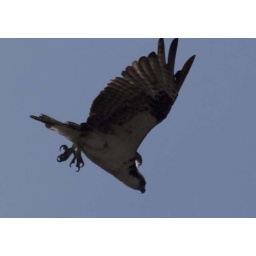
Osprey over the salinas river and artichoke field canals